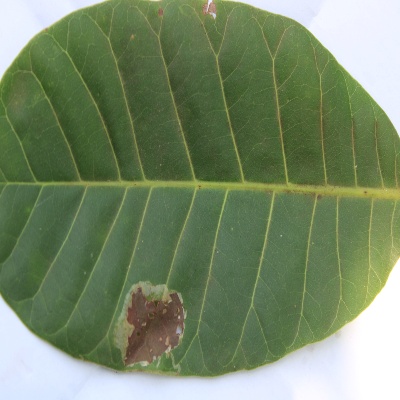
Crop: Cashew
Condition: leaf miner